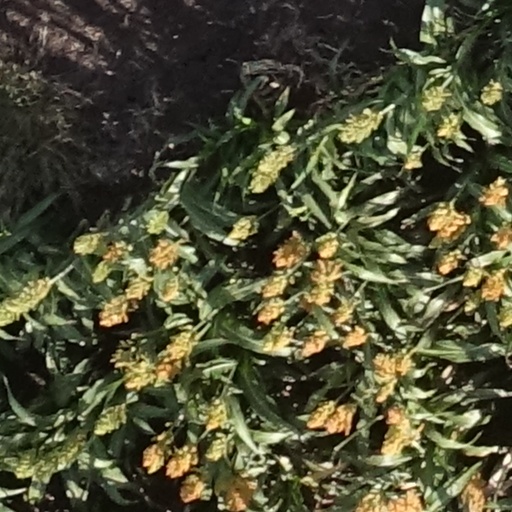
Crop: sorghum